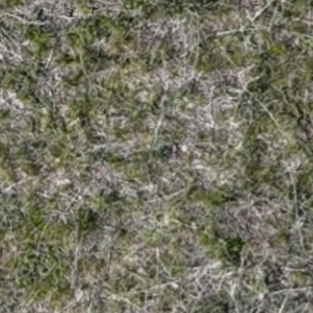
Month: may
Dye color: blue
Dye concentration: low